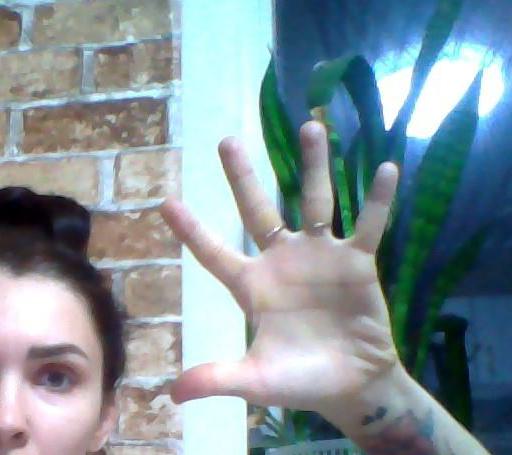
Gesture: palm